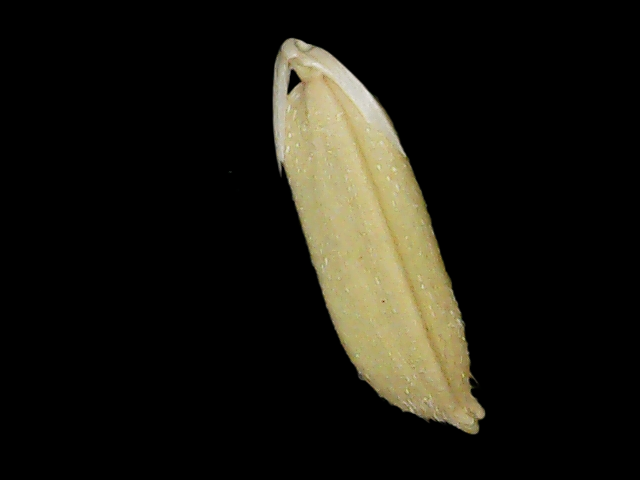
Rice variety: Br23